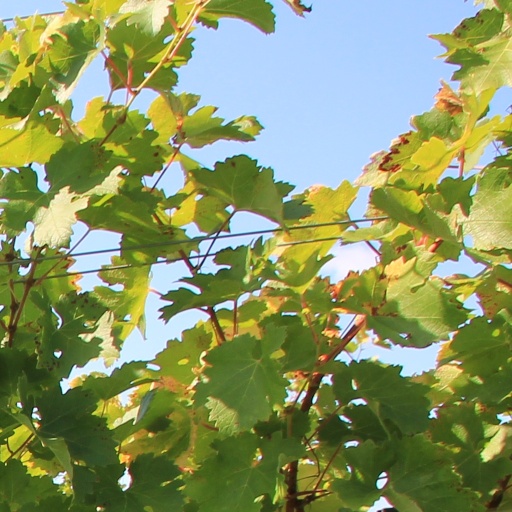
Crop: grape